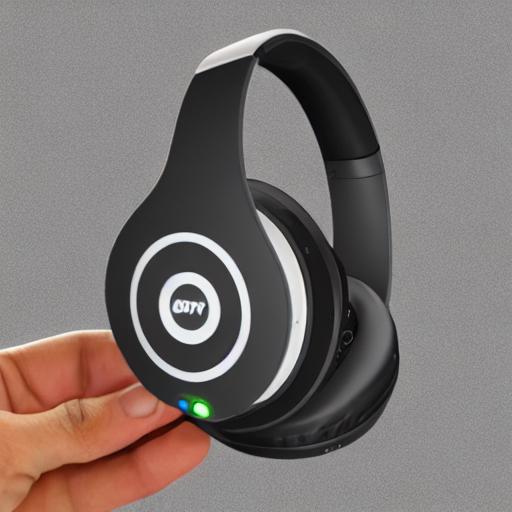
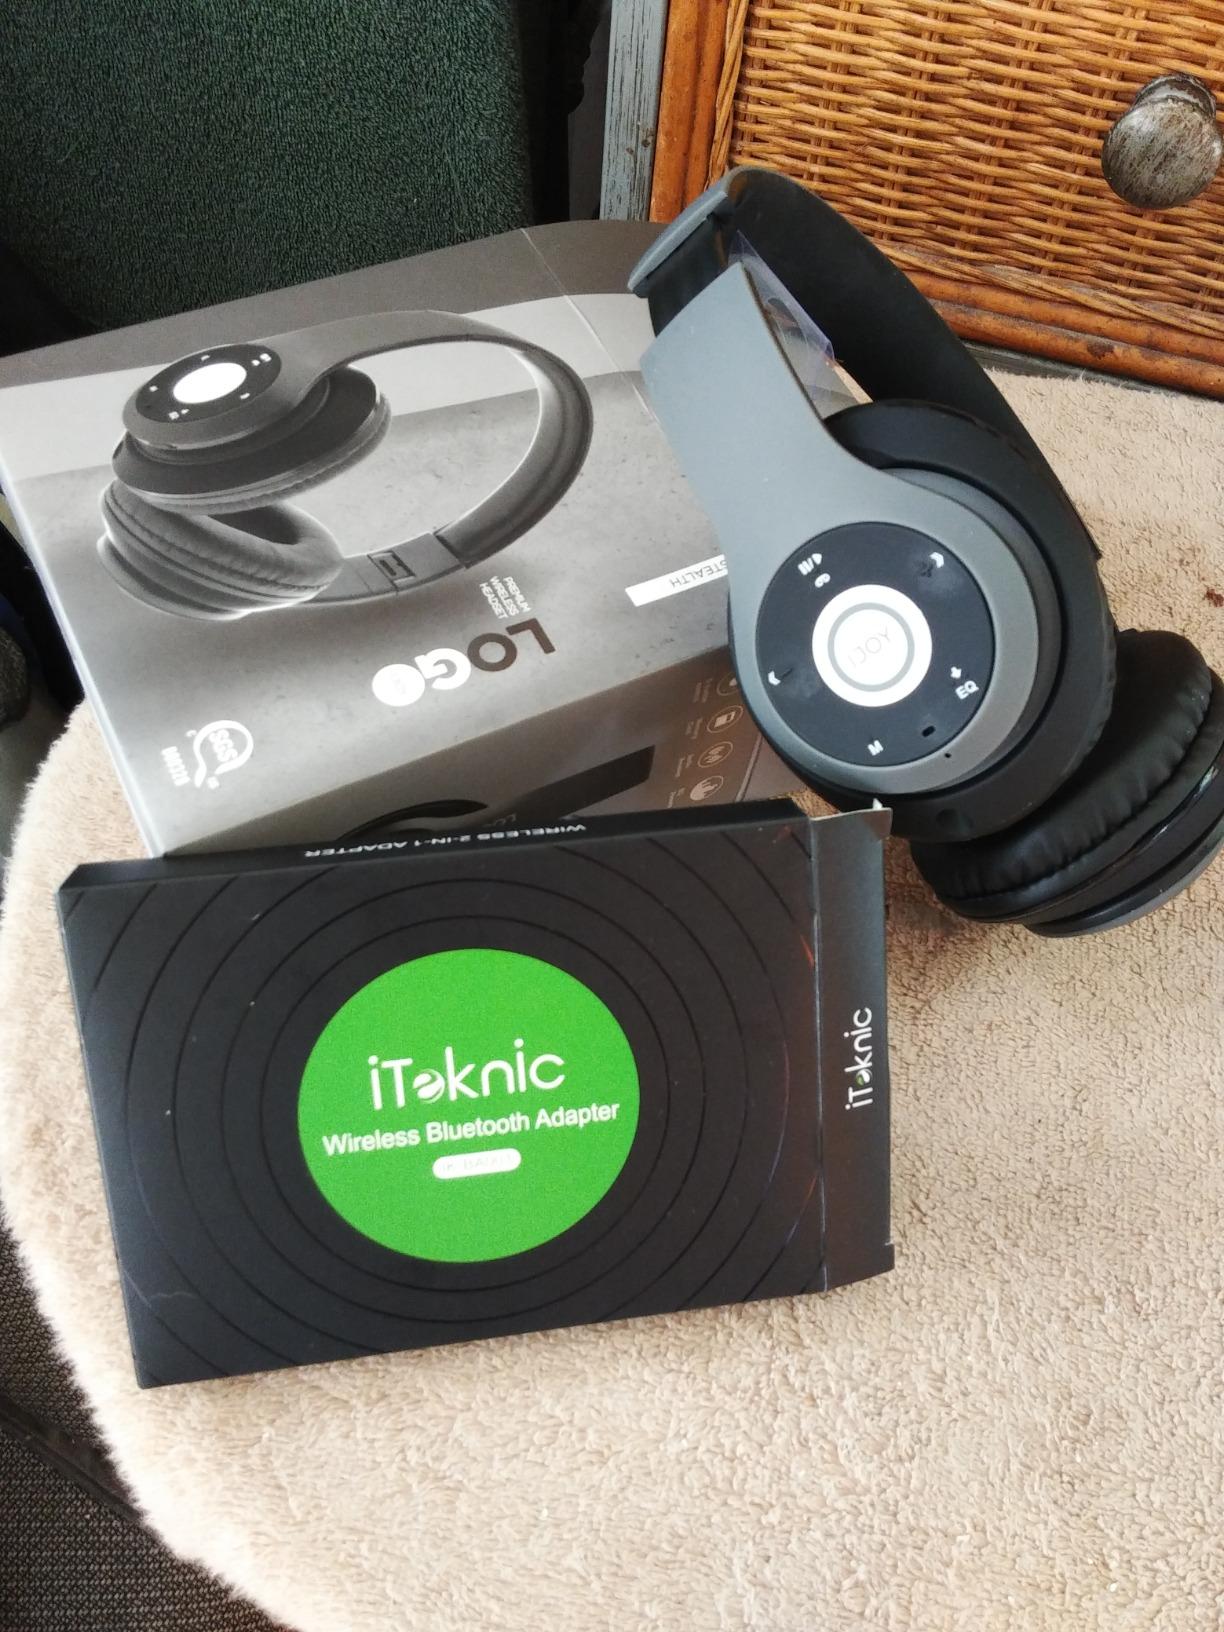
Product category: headphones
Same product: no